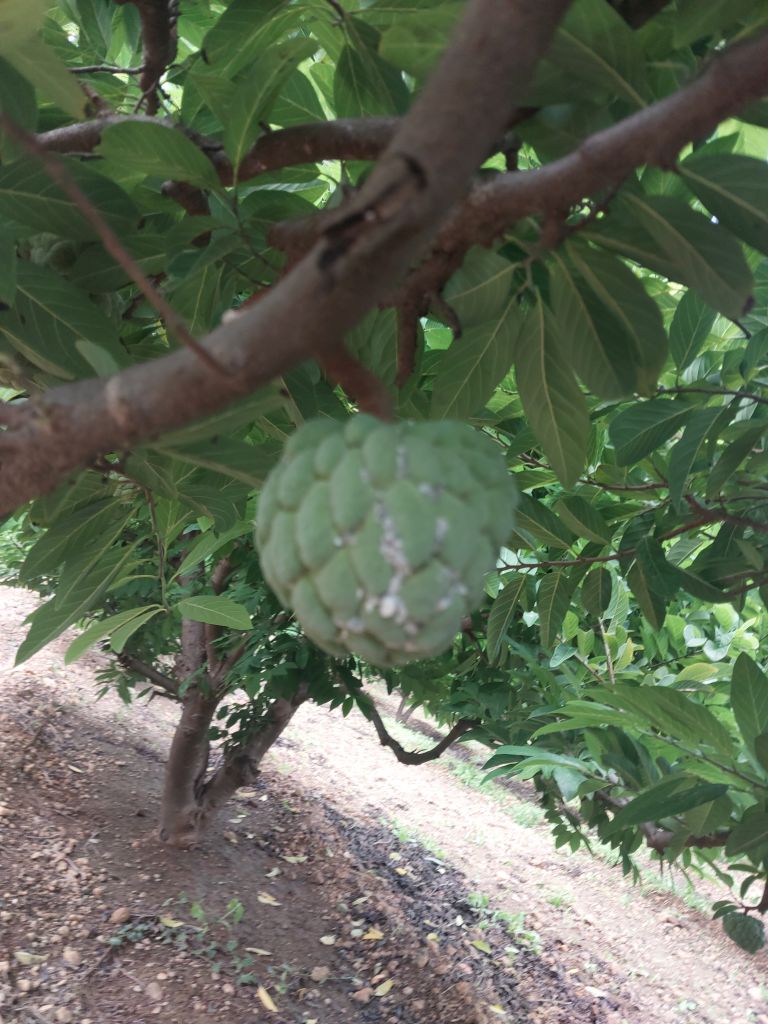
Disease label: Mealy Bug